Uma Krishnaswami

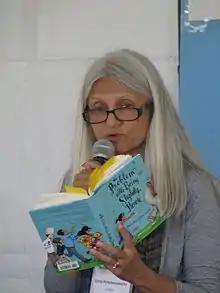
Reading at the 2014 Gaithersburg Book Festival

Uma Krishnaswami is an Indian author of picture books and novels for children and is a writing teacher. She is "recognized as a major voice in the expanding of international and multicultural young adult fiction and children's literature."